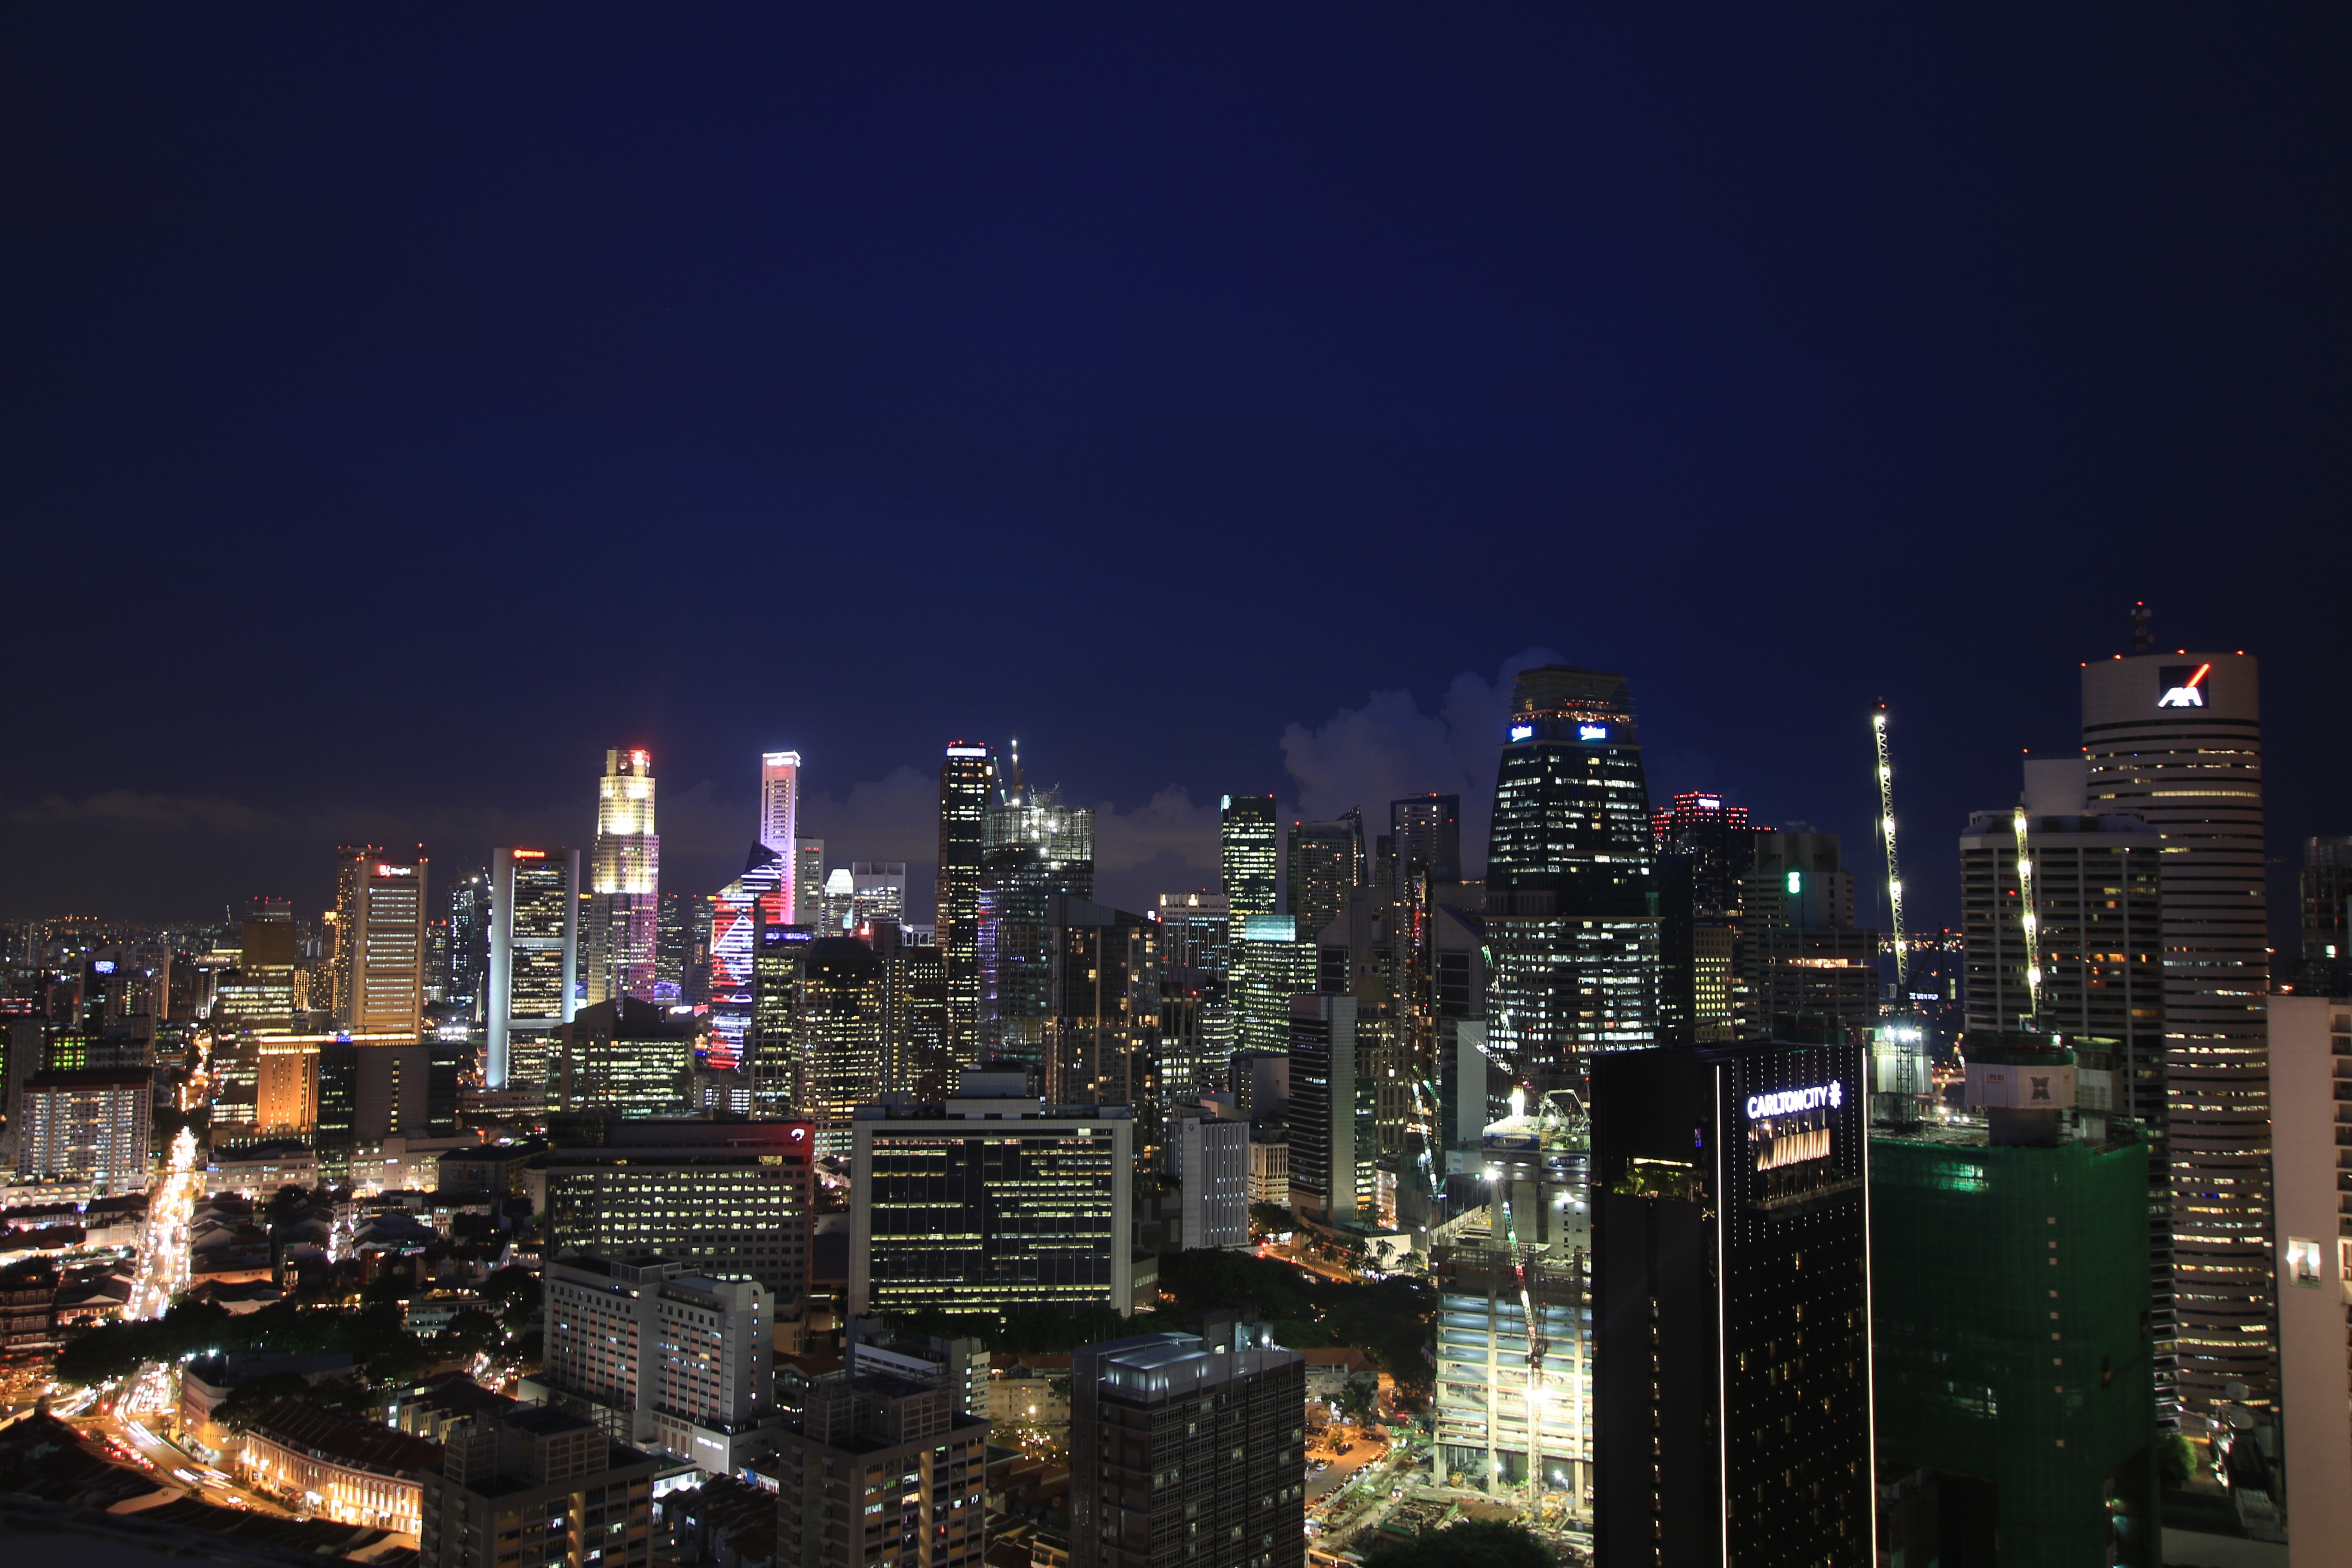
landscape, horizon, architecture, skyline, night, building, city, skyscraper, cityscape, downtown, dusk, evening, tower, landmark, tower block, lights, singapore, metropolis, aerial photography, urban area, residential area, geographical feature, human settlement, atmosphere of earth, metropolitan area